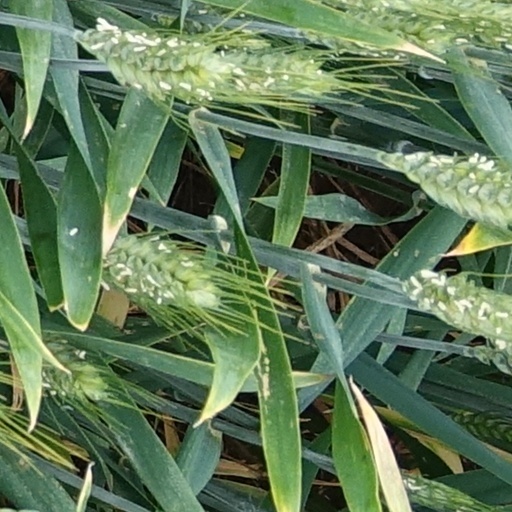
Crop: wheat